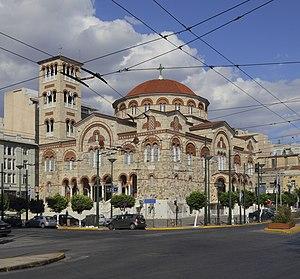
La Métropole du Pirée est un évêché de l'Église orthodoxe de Grèce situé dans le port d'Athènes, à l'ouest de l'agglomération athénienne. Elle compte trente paroisses réparties entre deux municipalités et une partie d'une troisième. Elle a été fondée en janvier 1962.